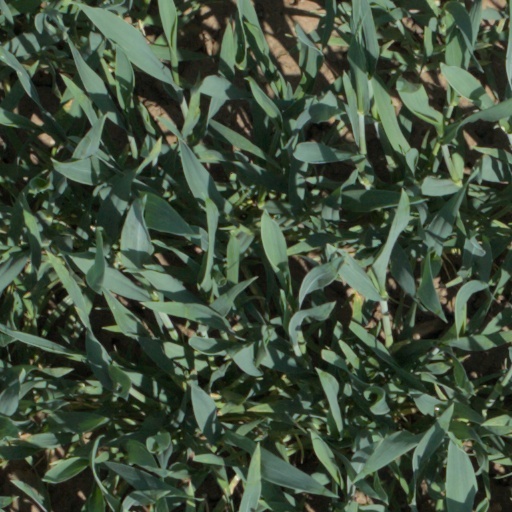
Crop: wheat